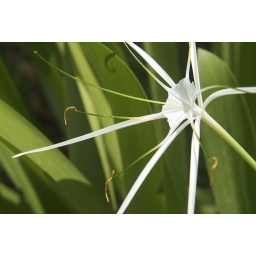
An unknown white African flower in bloom in Ghana